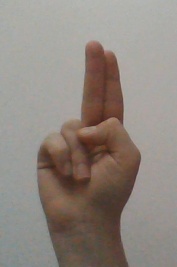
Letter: taa